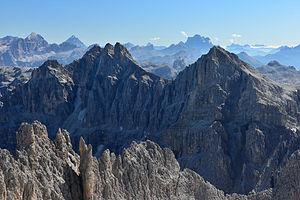
Le groupe du Puez est un chaînon montagneux du nord-ouest des Dolomites, situé dans le Tyrol du Sud en Italie.